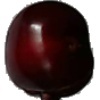
Label: Cherry 1